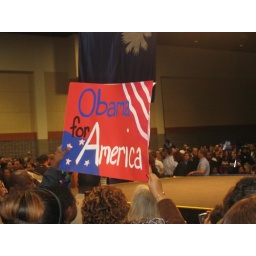
This sign was eventually held by a little girl while on her mother's shoulders.